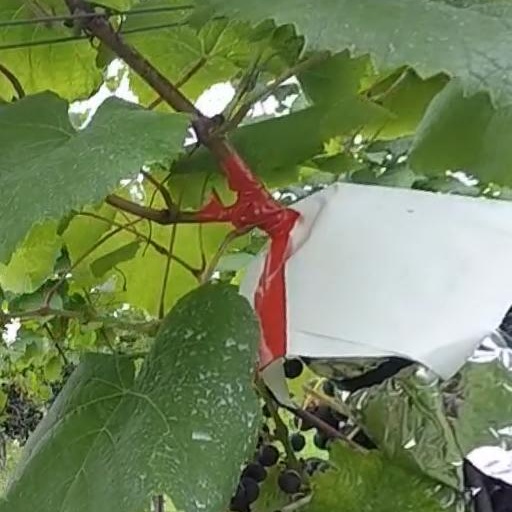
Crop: grape